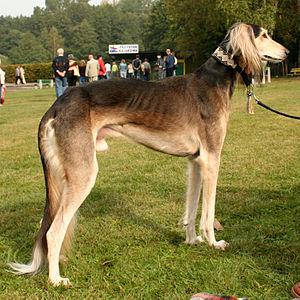
Le lévrier persan est originaire du Moyen Orient. La Fédération cynologique internationale le répertorie dans le groupe 10, lévriers, section 1, standard n° 269.